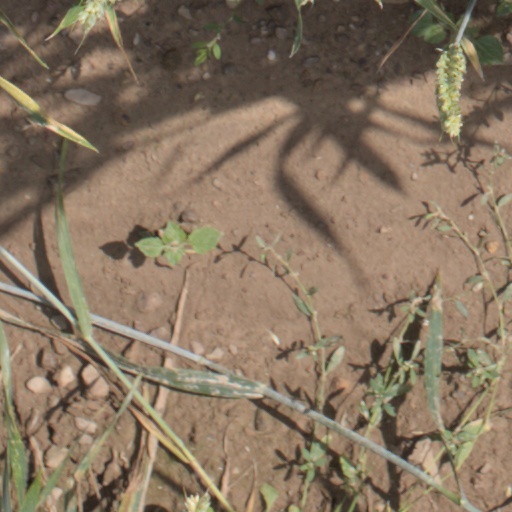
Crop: wheat